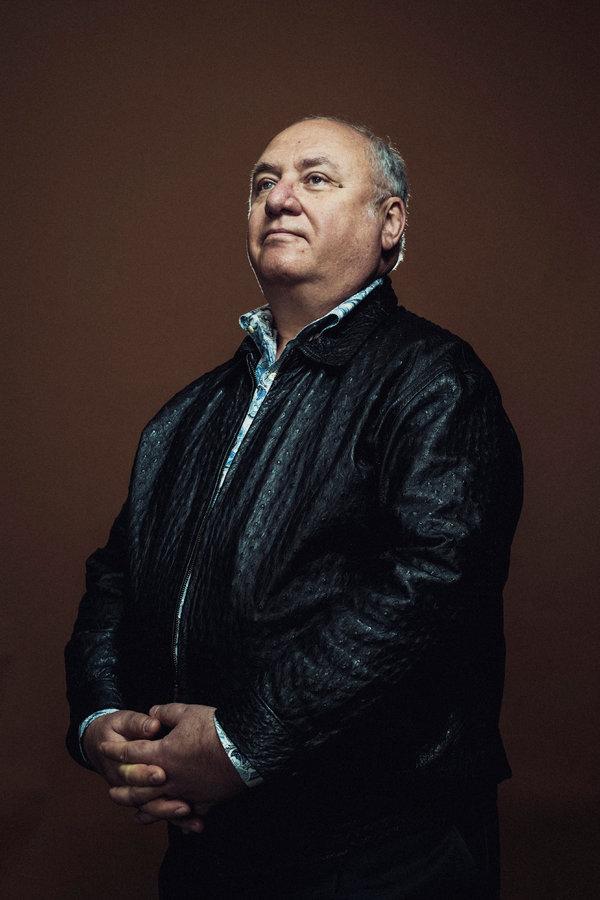
Gender: men